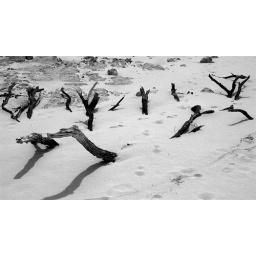
Old tree stumps stuck in the sand dunes at Silversands near Cape Town, South Africa